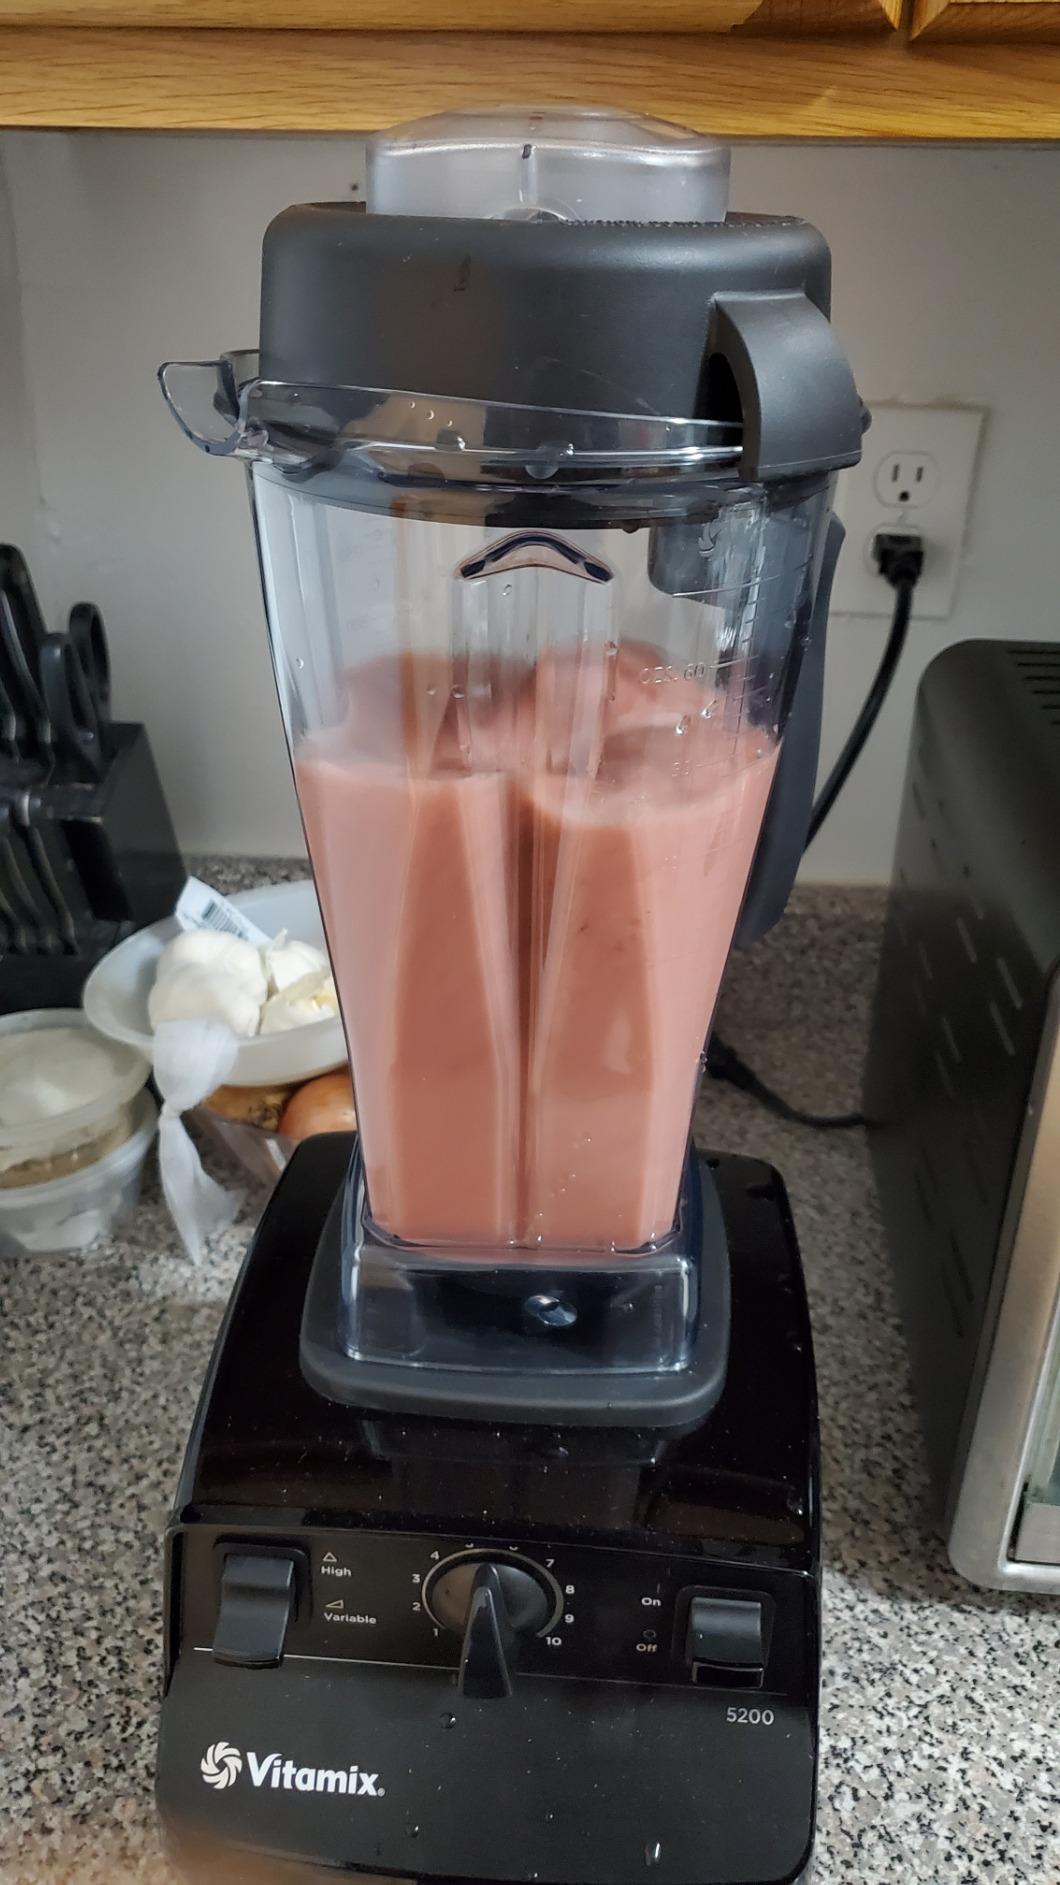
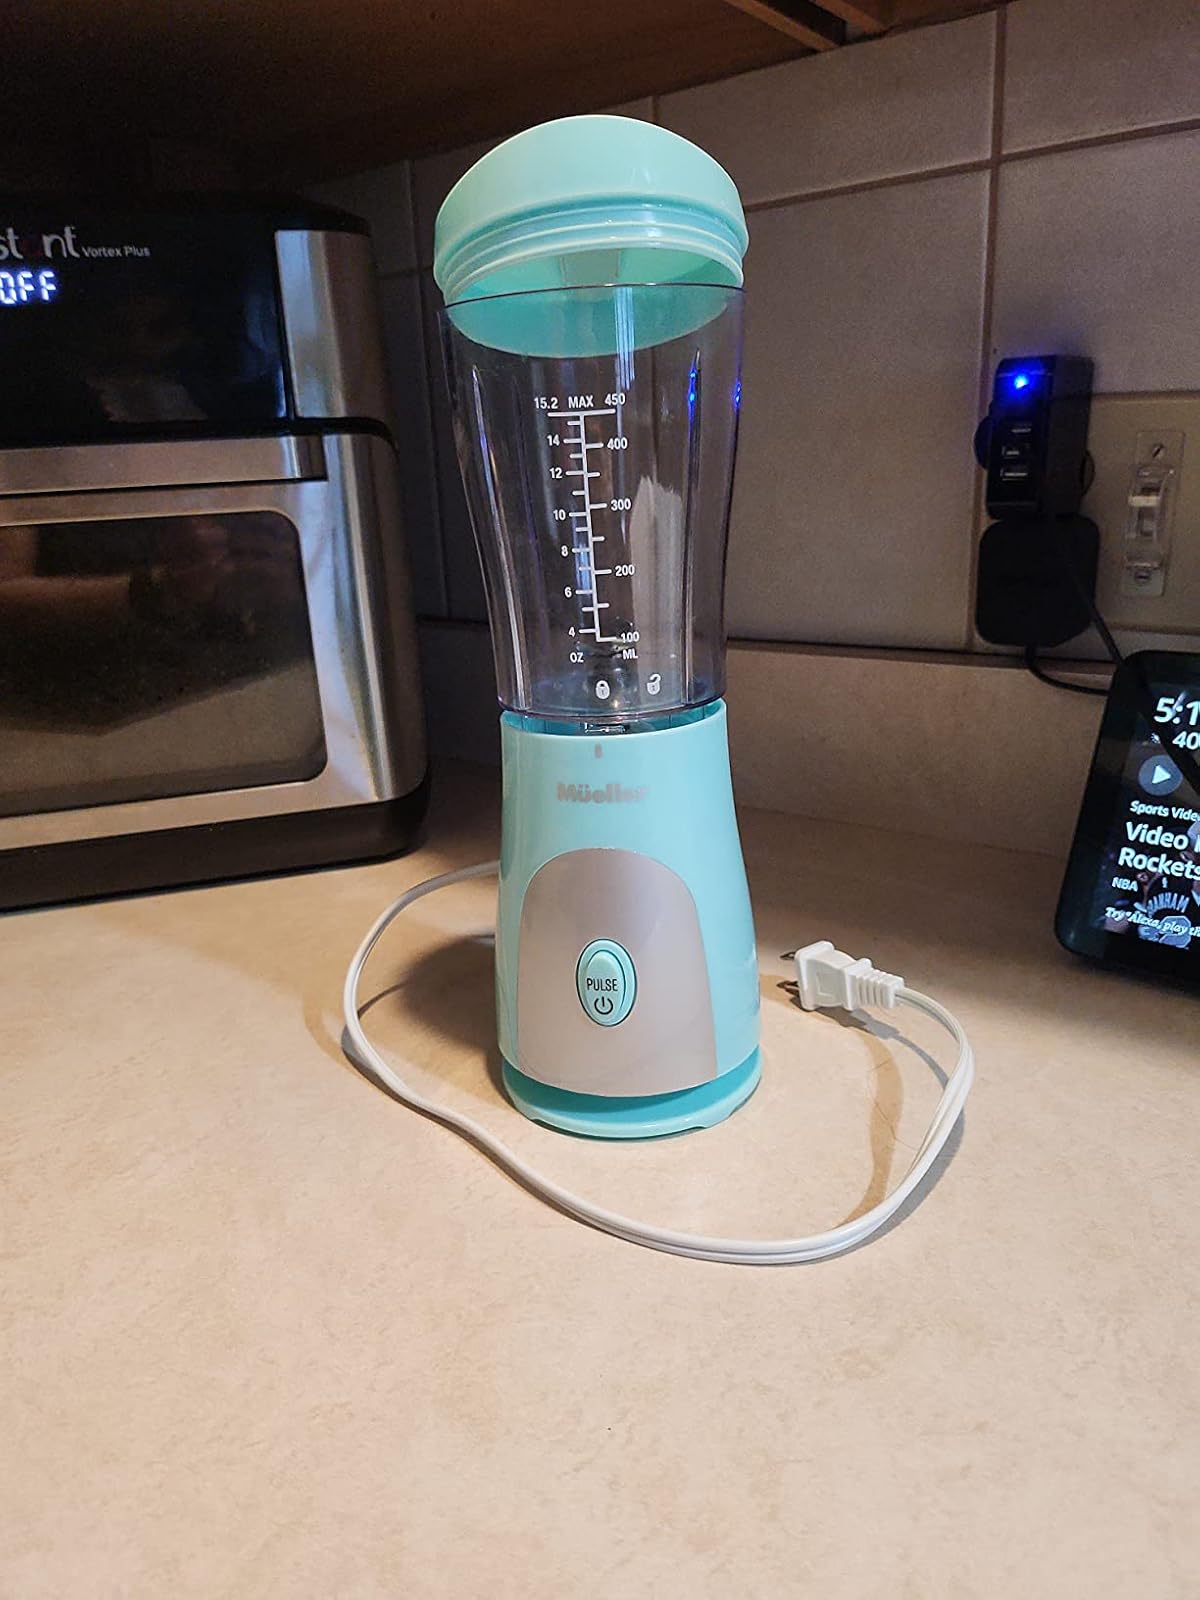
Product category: items_blender
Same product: no